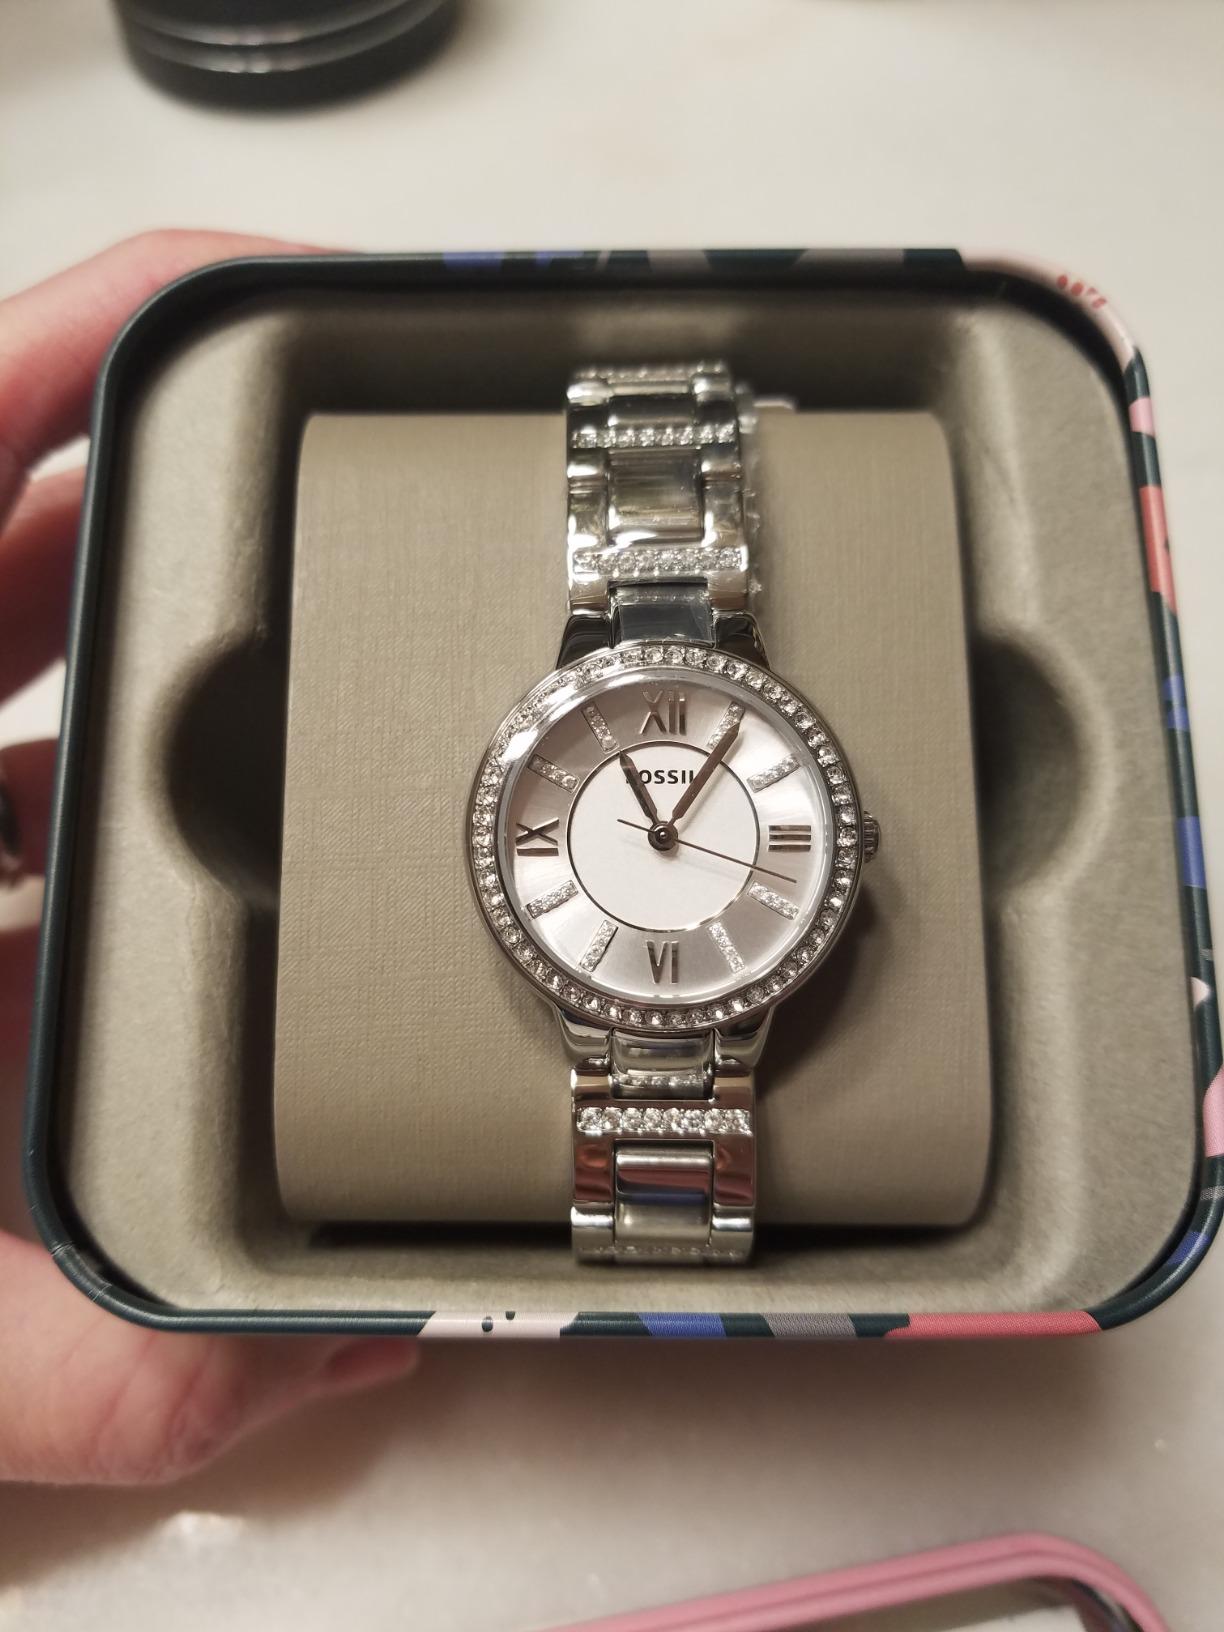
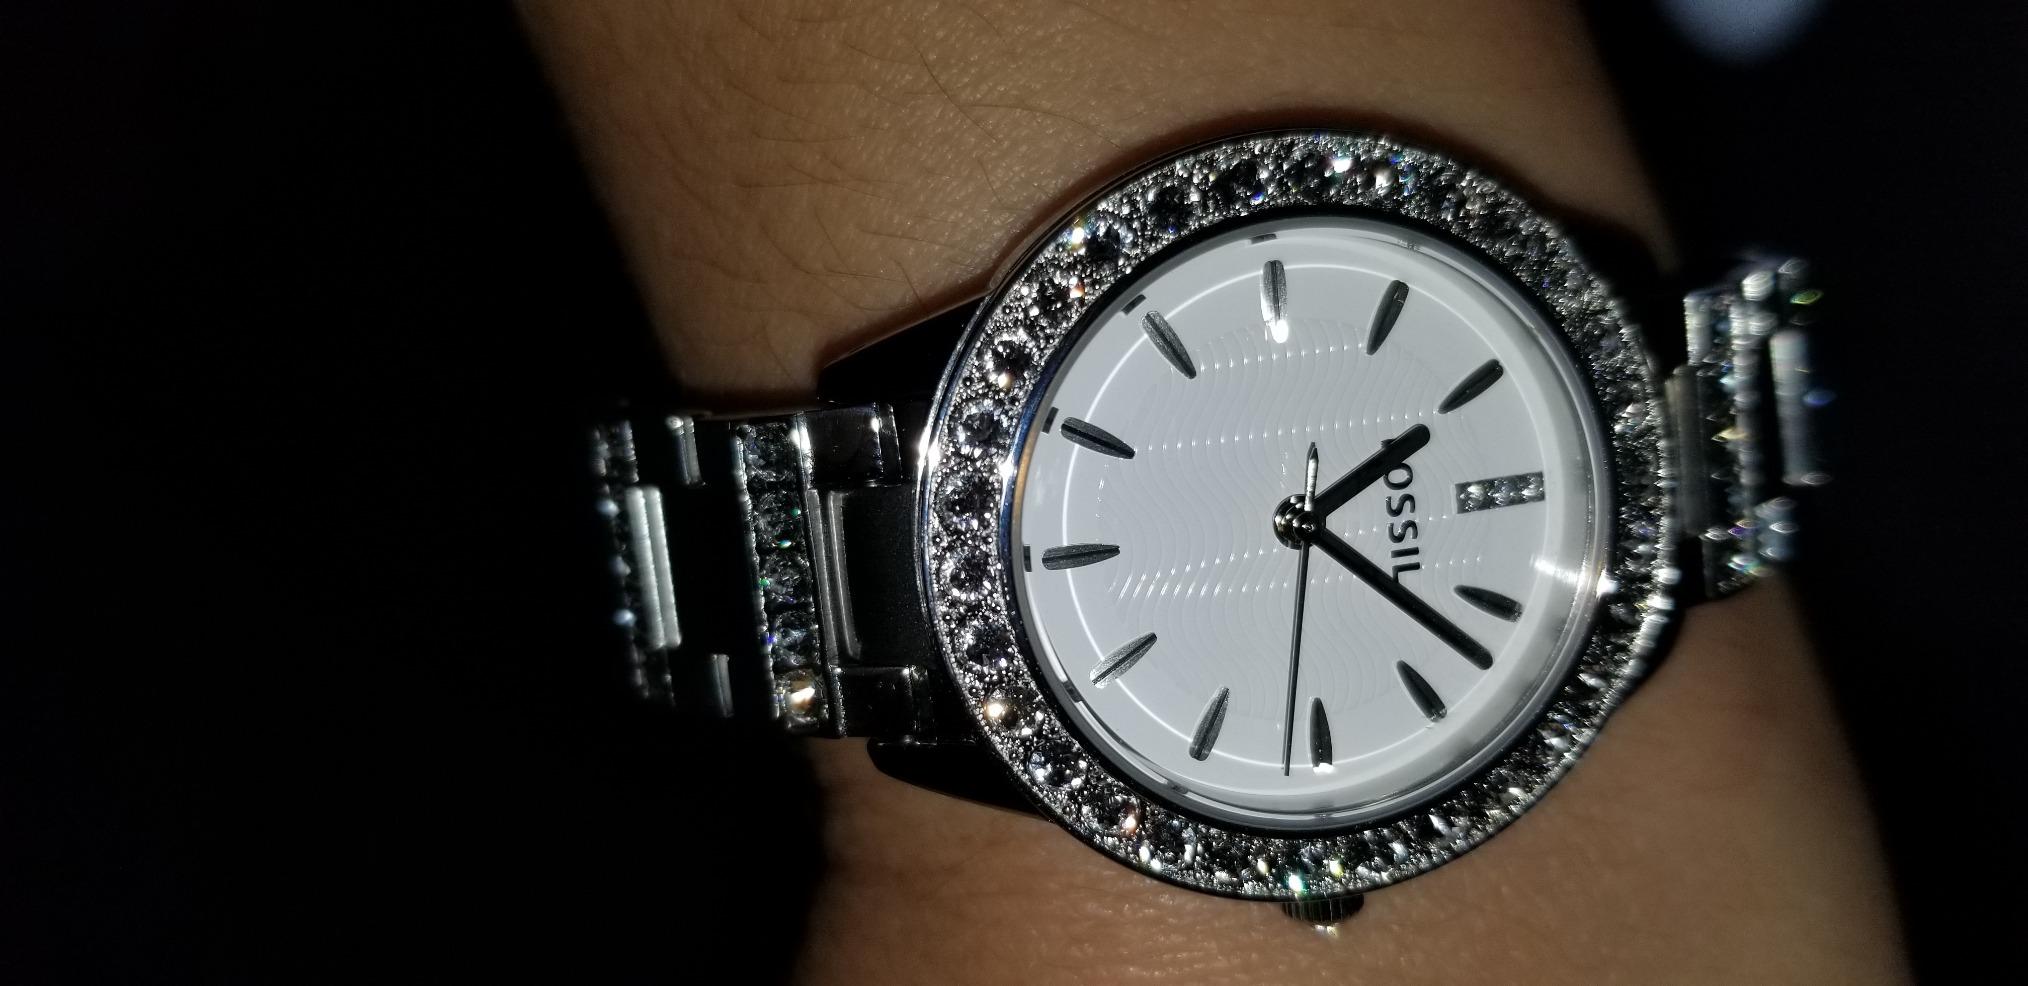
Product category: accessories_watch
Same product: no